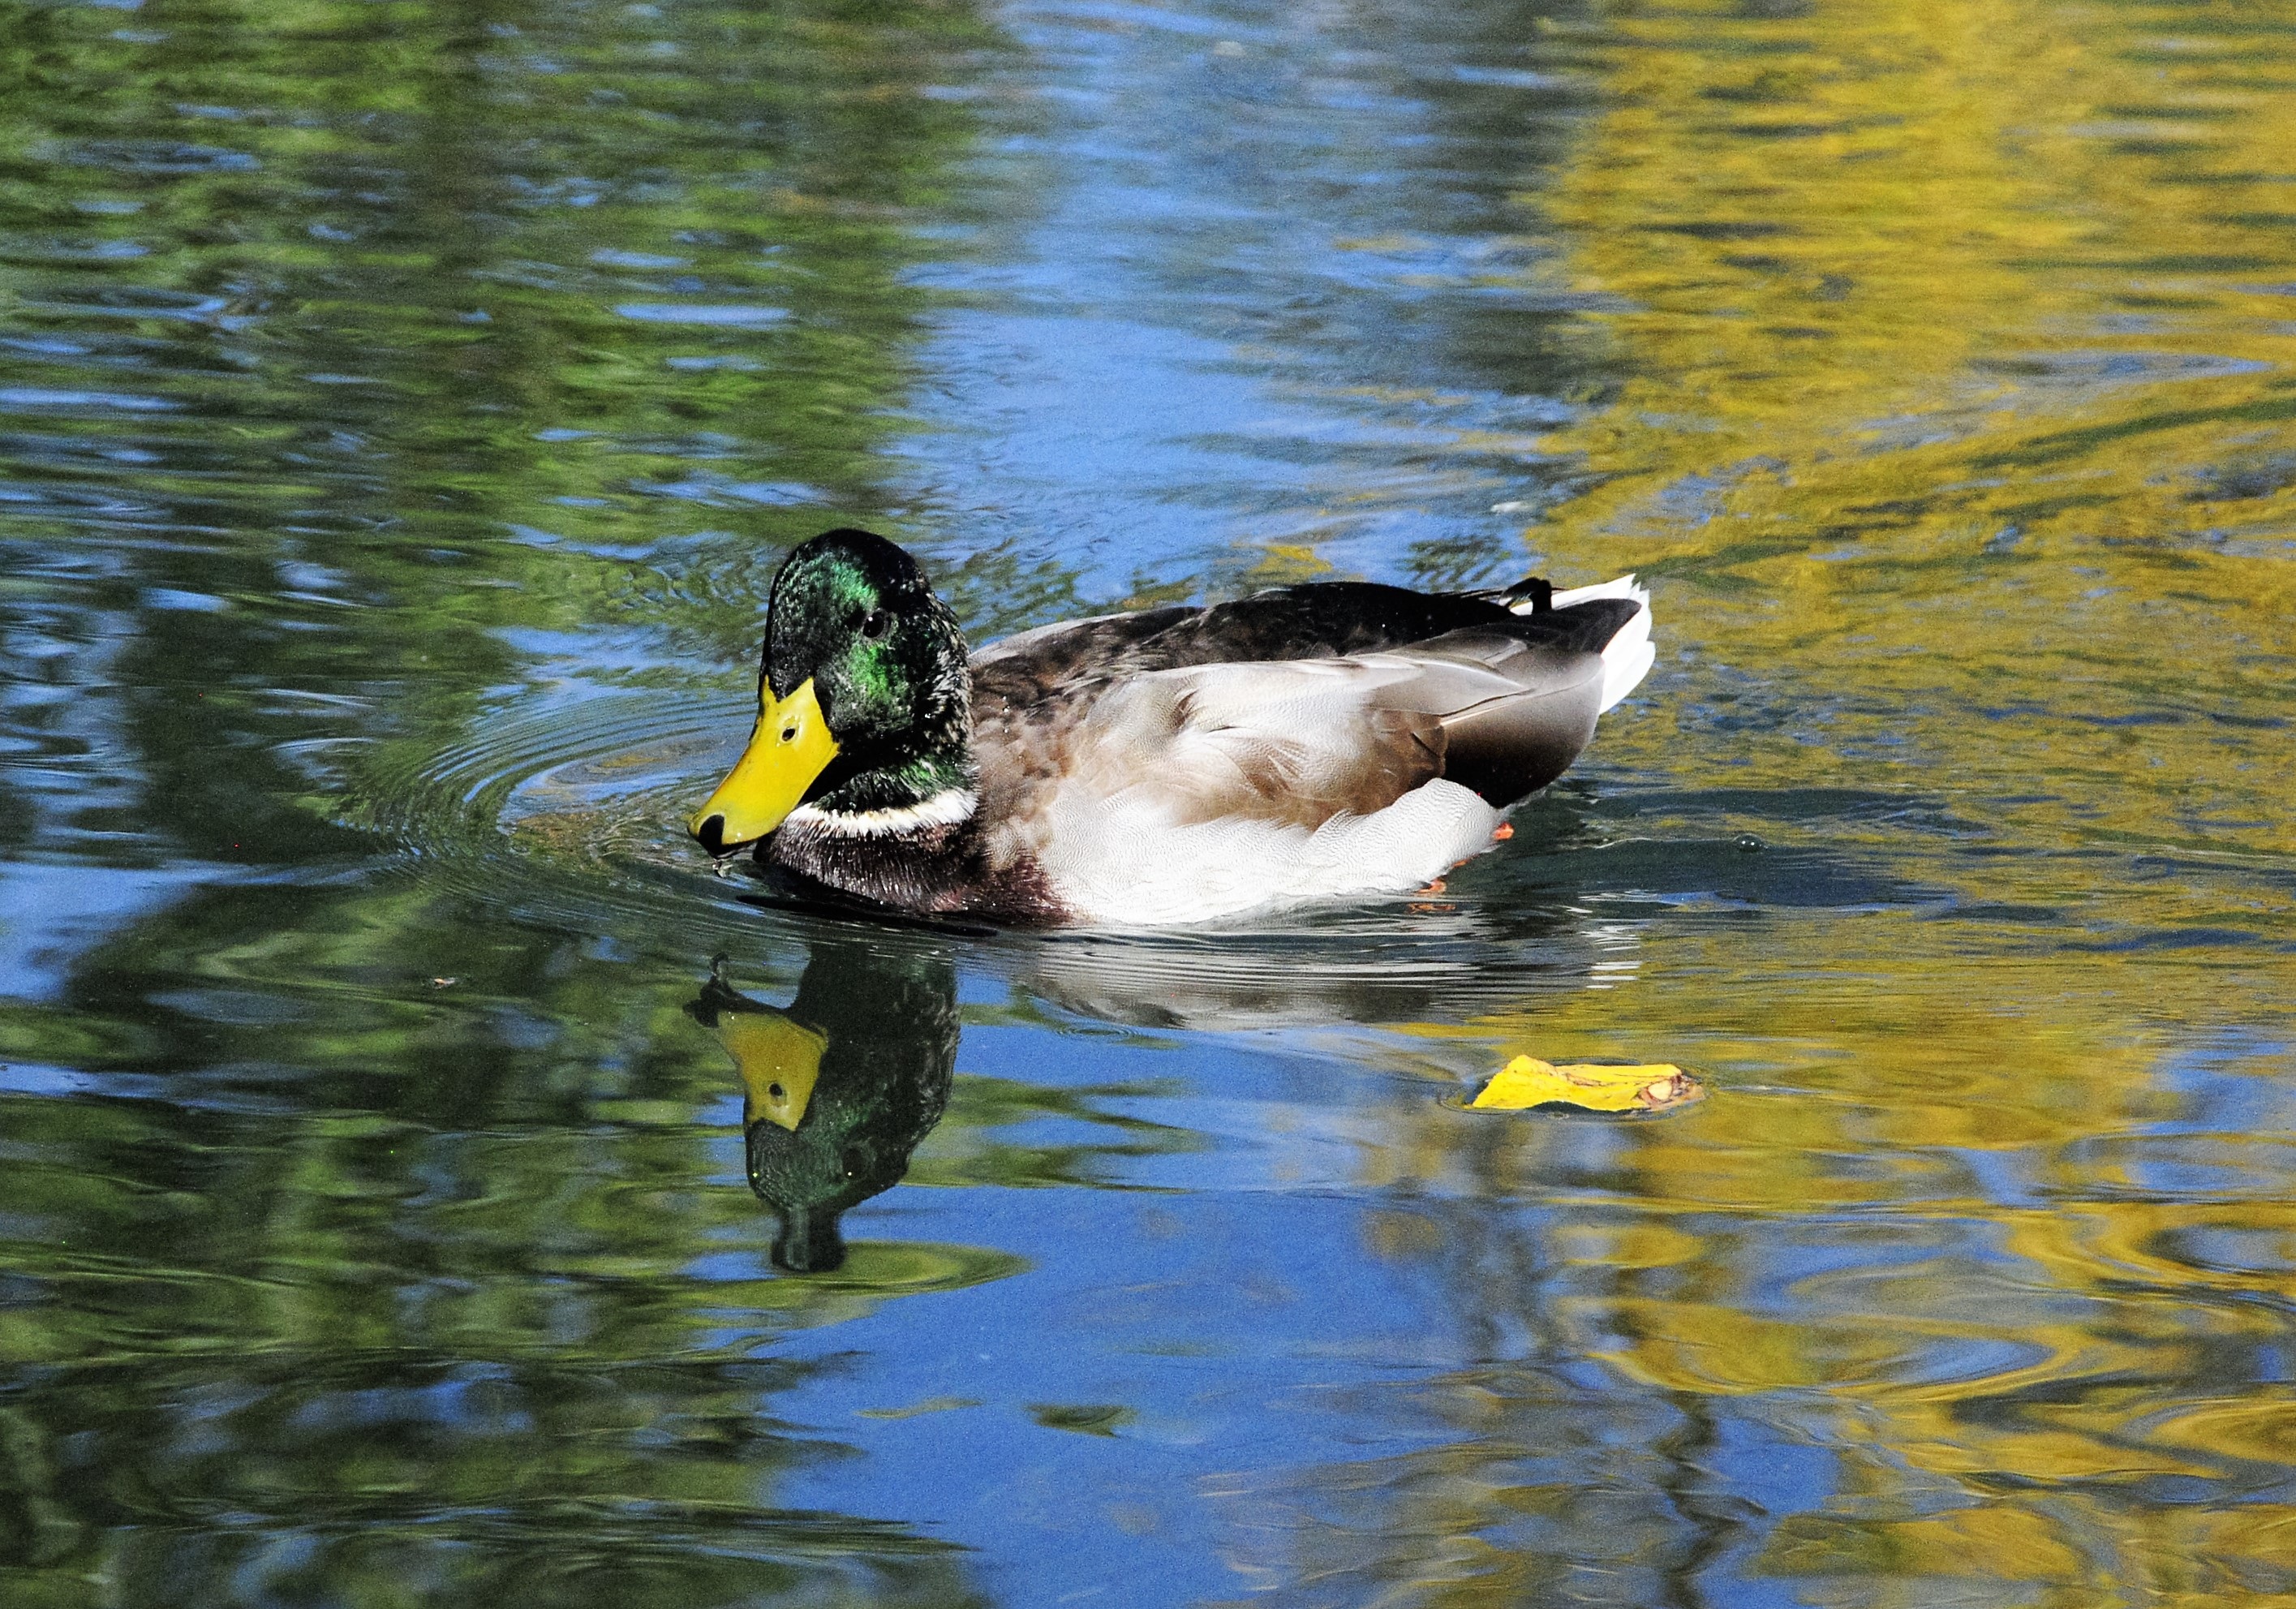
water, nature, bird, pond, wildlife, reflection, fauna, duck, wetland, vertebrate, waterfowl, water bird, mallard, ducks geese and swans